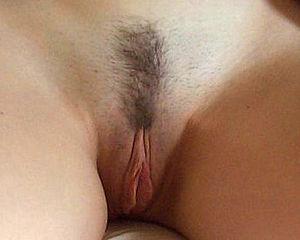
La vulve est la partie externe du système reproducteur féminin. L'organe comprend entre autres le mont du pubis, les grandes lèvres, les petites lèvres, le clitoris, le bulbe du vestibule, le vestibule vulvaire, le méat urétral, l'ouverture vaginale, les glandes de Bartholin et les glandes de Skene. La vulve protège le vagin et indirectement l'utérus par ses lèvres vaginales internes et externes. Les muscles du plancher pelvien soutiennent les structures de la vulve ; d'autres muscles du triangle urogénital apportent également soutien.